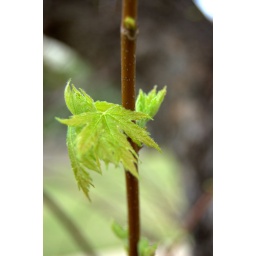
A budding leaf cluster on a tree in the open grass on campus.